White Paws

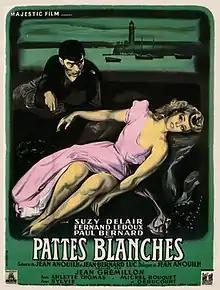

White Paws (French: Pattes blanches) is a 1949 French drama film directed by Jean Grémillon and starring Suzy Delair, Fernand Ledoux and Paul Bernard. The Paws of the title refer to the white spats wore by the protagonist, the aristocratic owner of an estate on the French coast.